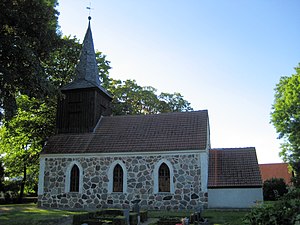
Polzow
Polzow Kirke set fra syd
Polzow er en by og kommune i det nordøstlige Tyskland, beliggende i Amt Uecker-Randow-Tal i den sydøstlige del af Landkreis Vorpommern-Greifswald. Landkreis Vorpommern-Greifswald ligger i delstaten Mecklenburg-Vorpommern.